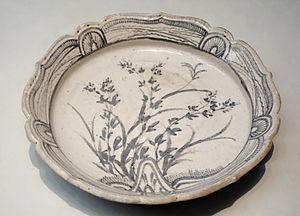
La céramique japonaise, en japonais tojiki, yakimono ou tōgei est l'une des formes d'art les plus anciennes du Japon. Elle remonte à la période Jōmon. La production s'est poursuivie sans discontinuer jusqu'à l'époque actuelle, donnant une large gamme de terres cuites brutes ou vernissées, poteries, grès et porcelaines selon des techniques de tradition japonaise mais aussi importées ou inspirées par les céramiques coréennes, chinoises et thaïlandaise.